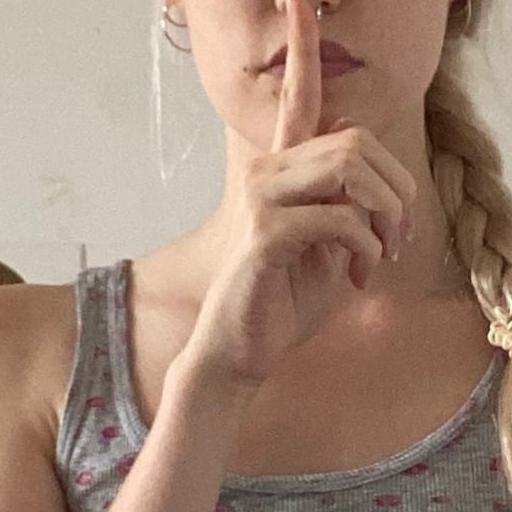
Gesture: mute